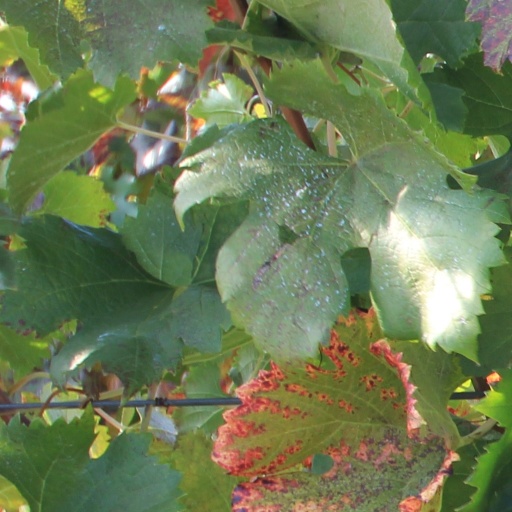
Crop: grape